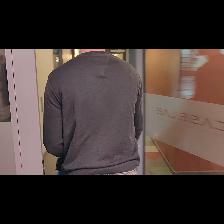
Label: Human